Lady Ise

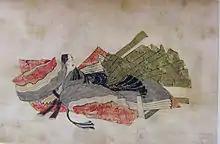
13th century Satake 36poets

, also known as , was a Japanese poet in the Imperial court's "waka" tradition. She was born to of Ise Province, and eventually became the lover of the and a concubine to Emperor Uda; her son by him was Prince Yuki-Akari. She also had a daughter with Prince Atsuyoshi called Nakatsukasa.